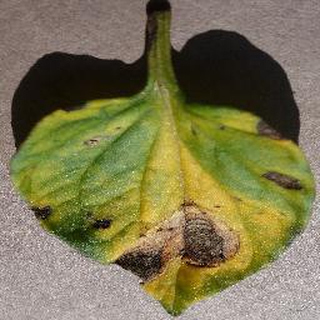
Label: tomato_early_blight